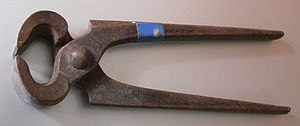
Knibtang
En knibtang.
Knibtangen er et håndværktøj, der anvendes til at klemme, skære eller trække en genstand ud. Knibtangen er en optimal løftestang, som adskiller sig fra den almindelige tang ved koncentrationen af kraft enten ved et punkt eller vinkelret på en kant. Dette gør det muligt at bringe knibtangens tænder tæt på en overflade, som det ofte kræves ved udtrækning af søm.